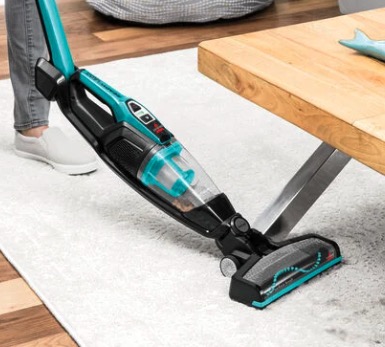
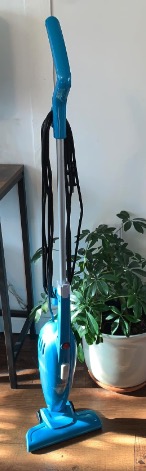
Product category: items_vacuum
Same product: no